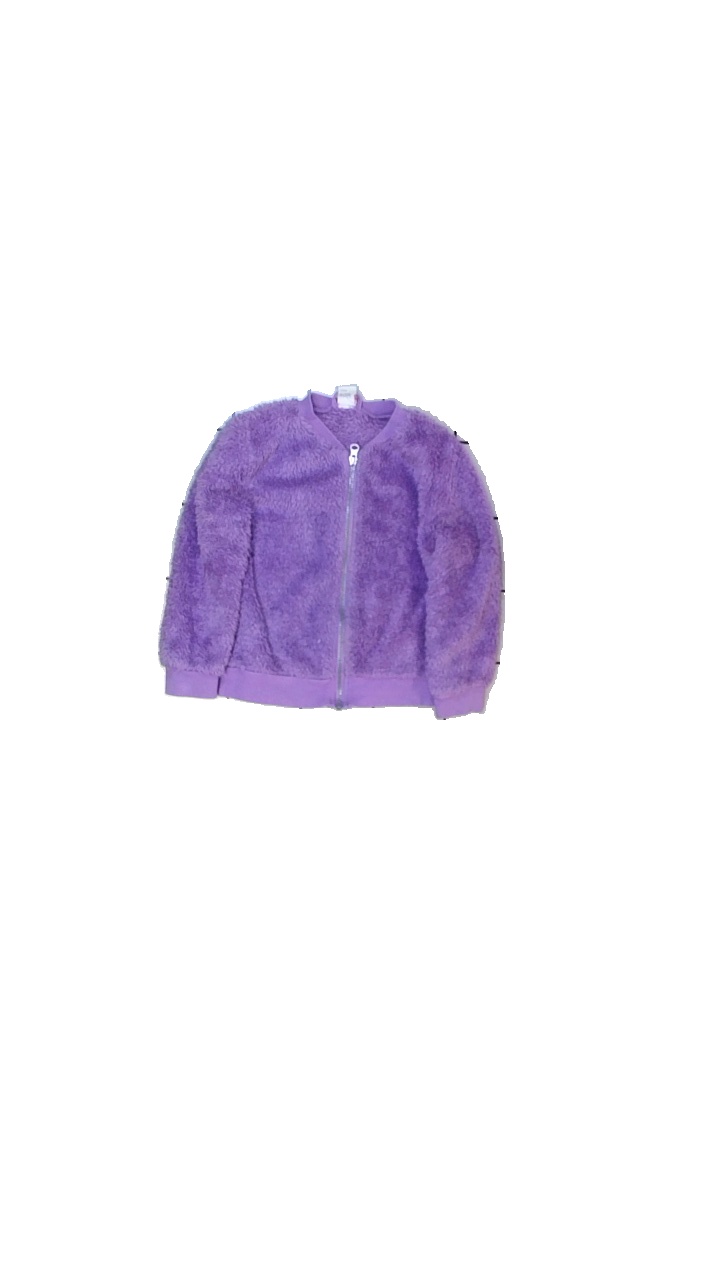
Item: Jacket (Children)
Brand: Lindex
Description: Flis tröja med grå dragkedja
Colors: Purple
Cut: V-collar
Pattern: Other
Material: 100% polyester
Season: All
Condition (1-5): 3
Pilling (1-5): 5
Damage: smuts fläck
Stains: Minor
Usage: Export
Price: <50